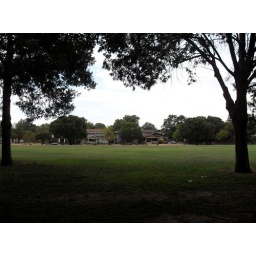
Two trees frame a view of some early twentieth-century houses fronting Lake Cliff Park in Oak Cliff, Dallas.